List of the wettest tropical cyclones in the United States

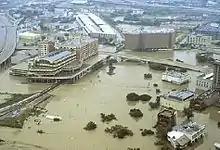
Flooding due to Allison in Houston, Texas in 2001

The 10 highest rainfall amounts from tropical cyclones in the contiguous United States since 1950. Amelia 1978 held the record until Hurricane Harvey dropped 60.58 inches (1538.7 mm) in 2017.